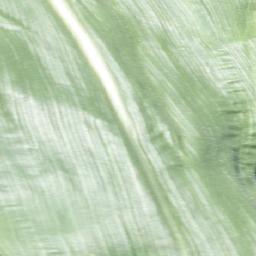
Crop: corn
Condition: (maize)_healthy